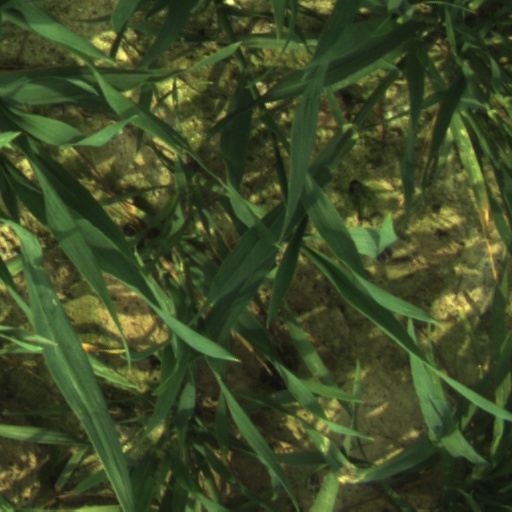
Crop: wheat